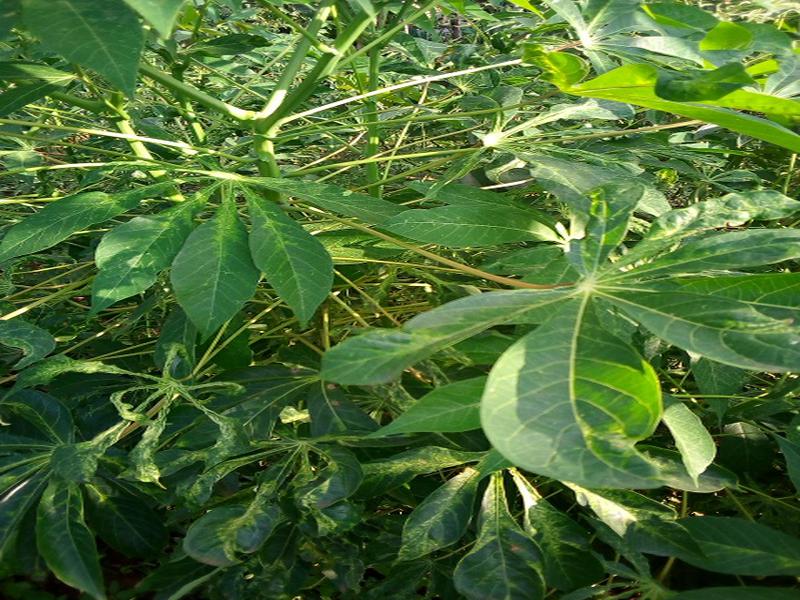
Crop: cassava
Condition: mosaic_disease